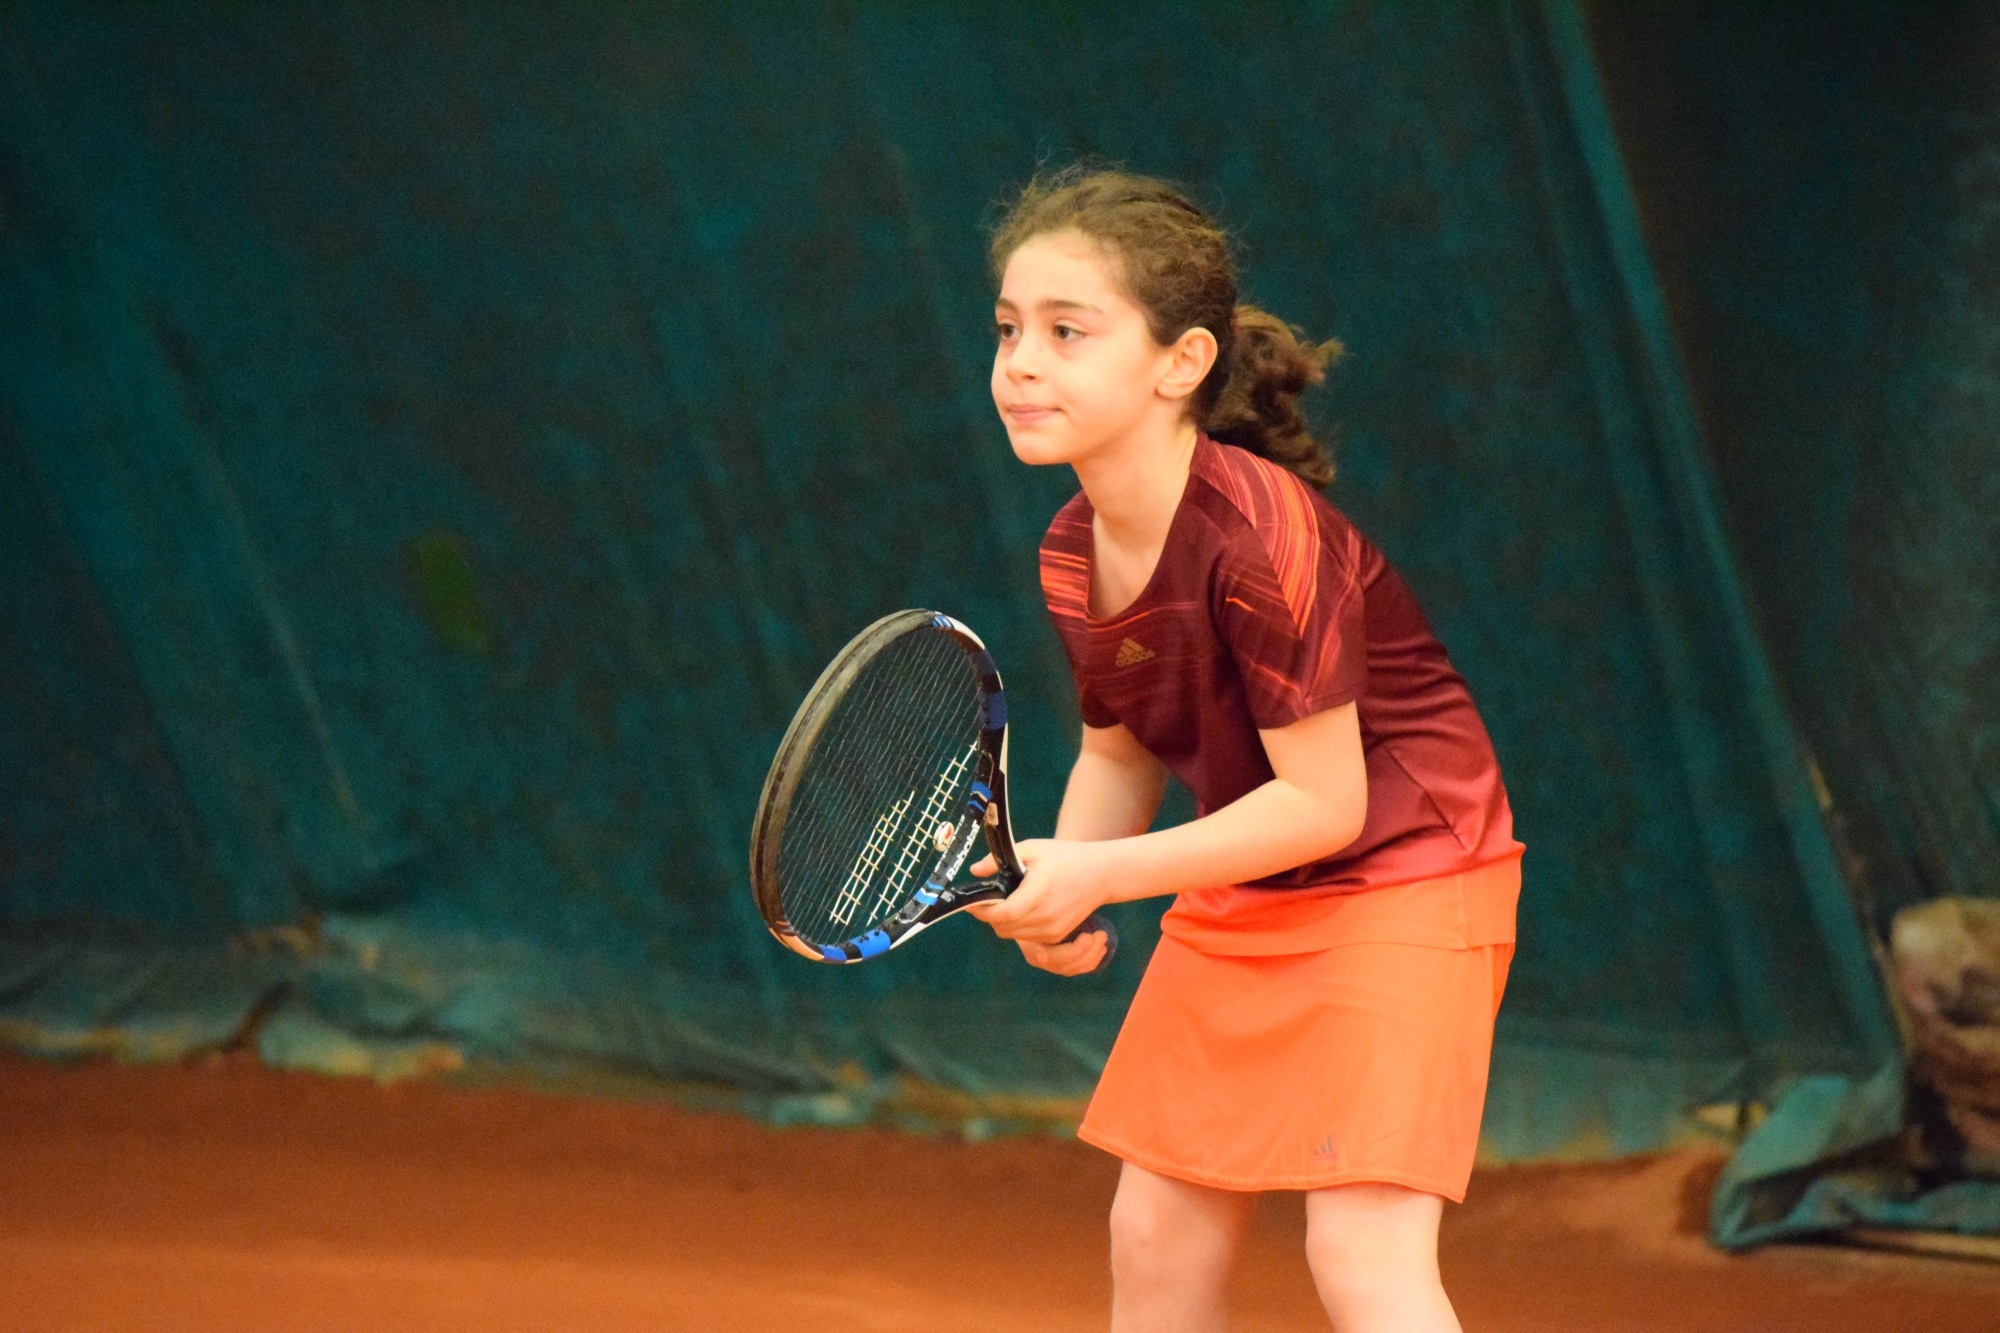
girl, sport, action, movement, performance art, tennis, sports, performance, athlete, performing arts, racket, musical theatre